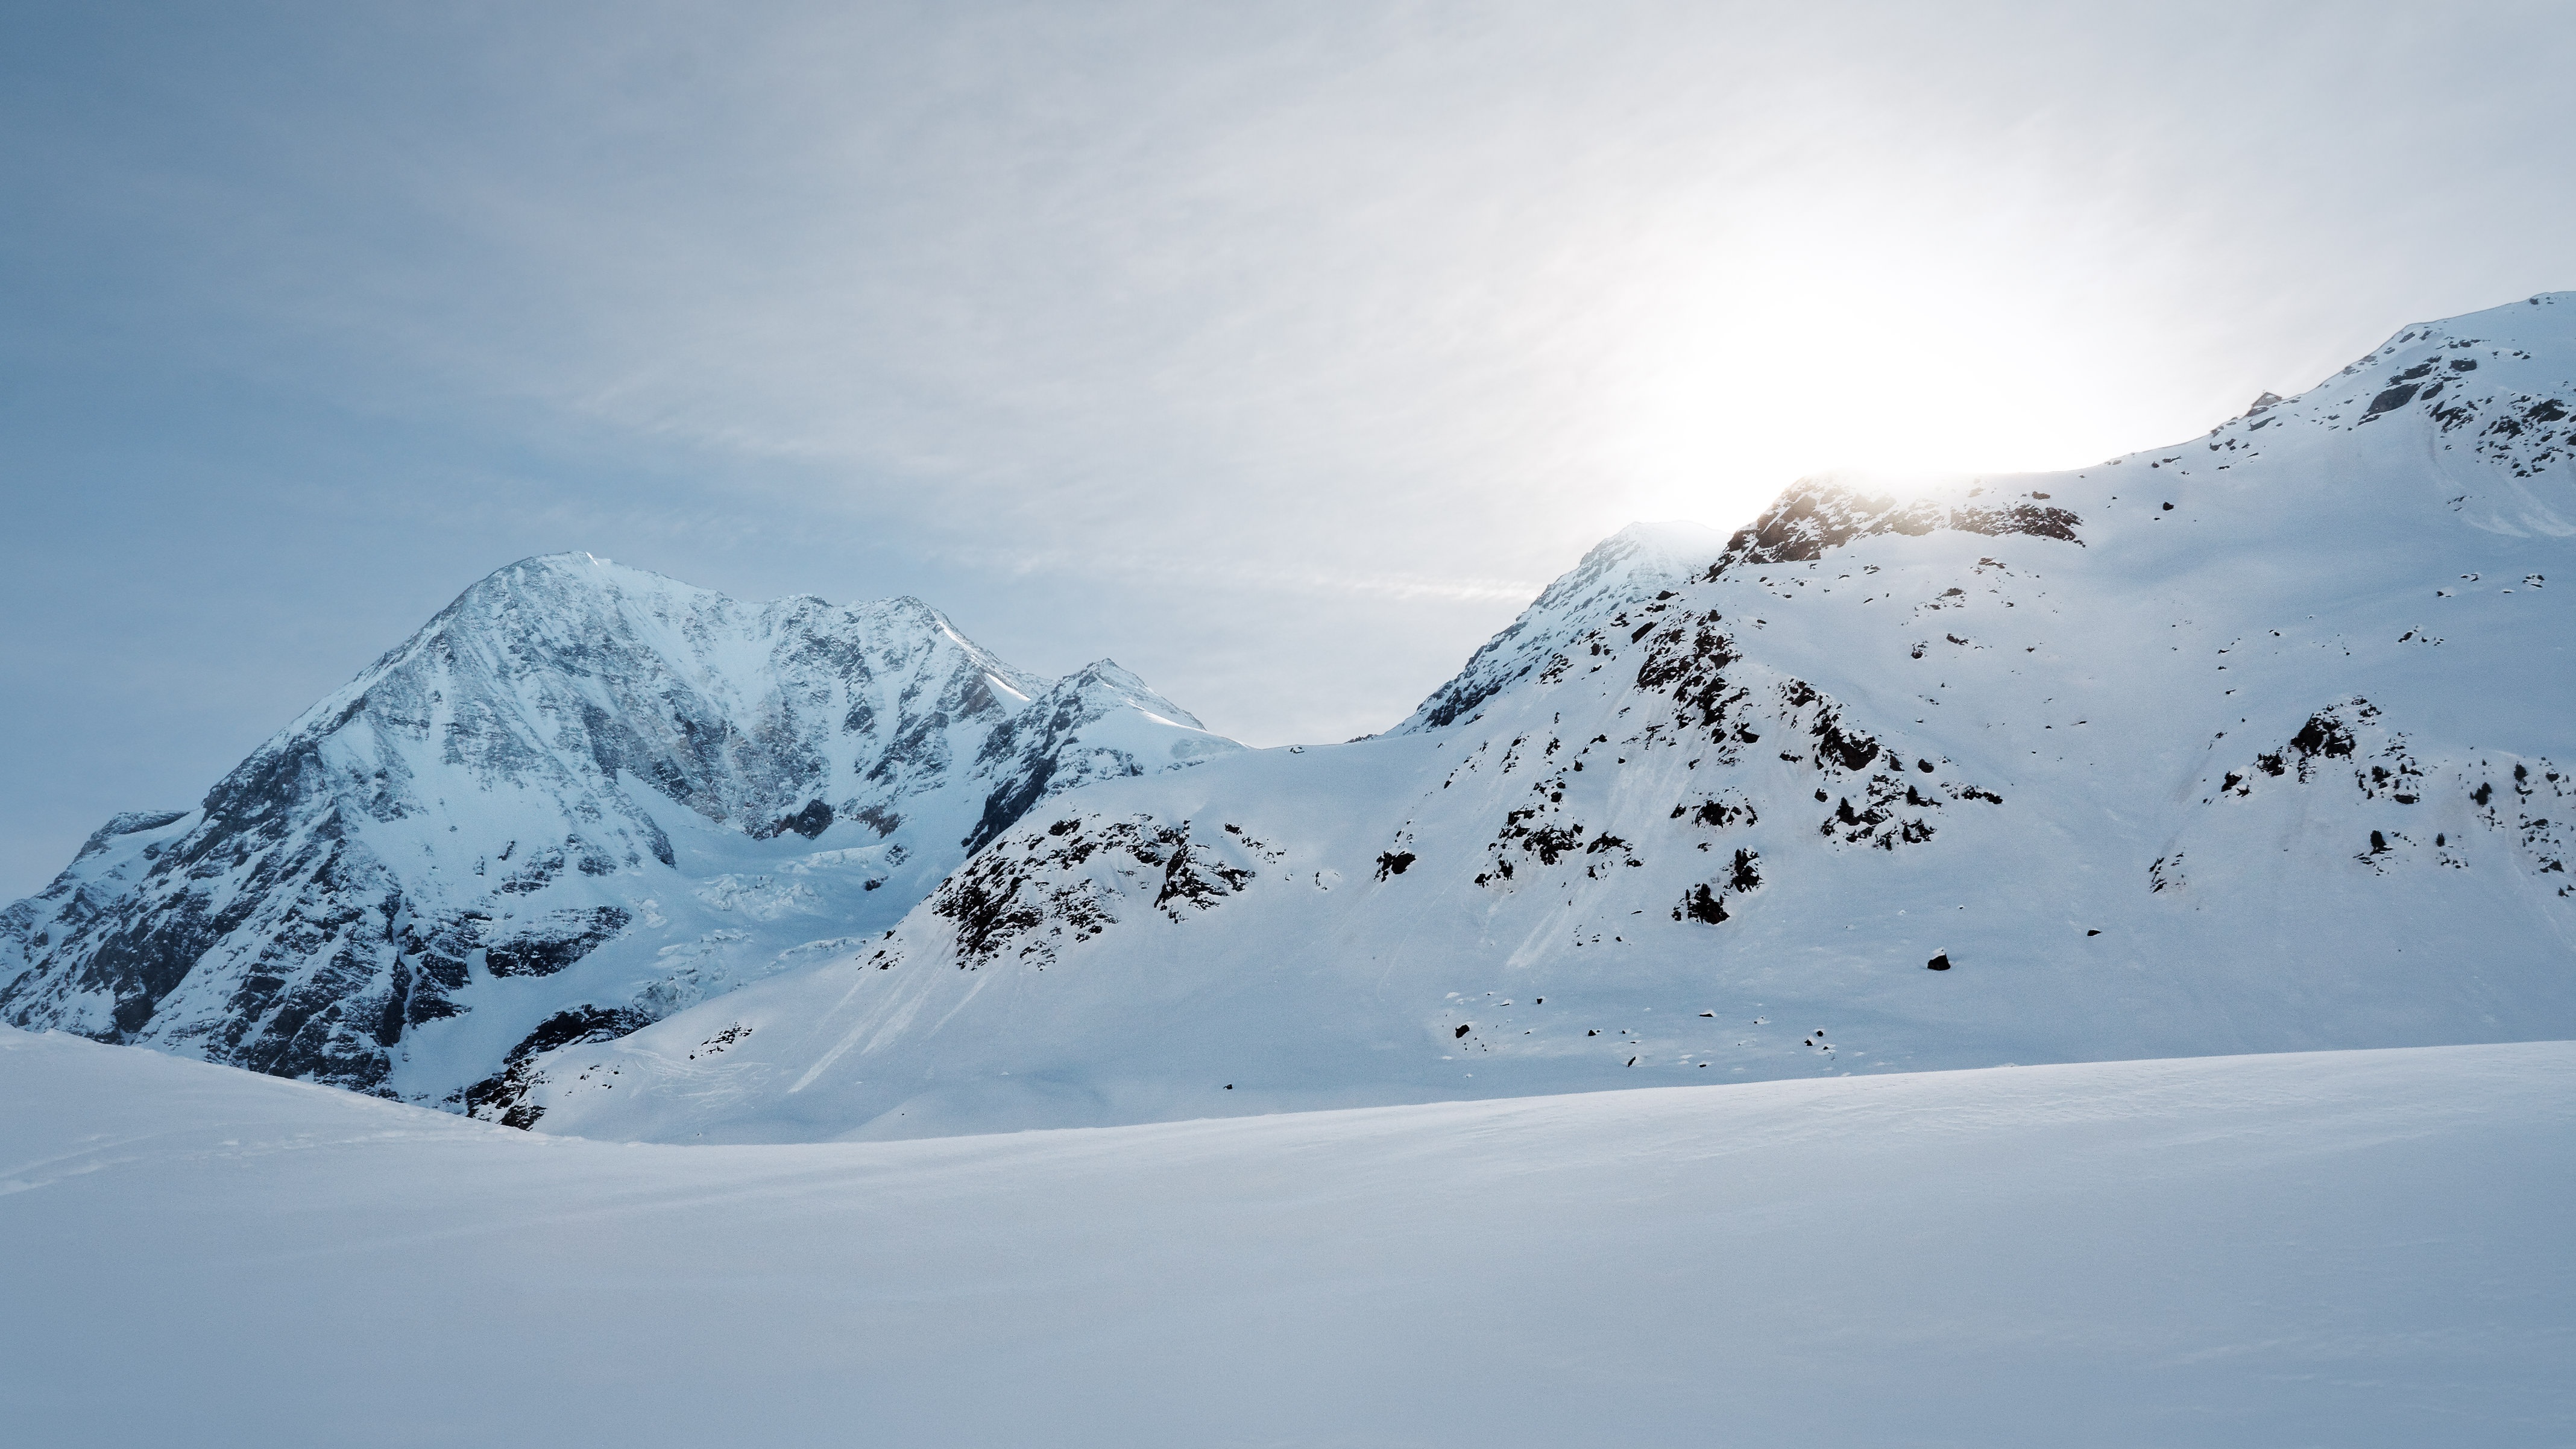
landscape, nature, mountain, snow, cold, winter, sky, peak, mountain range, daytime, high, weather, snowy, skiing, season, ridge, summit, mountain peak, winter sport, daylight, mountains, alps, ski, pinnacle, piste, freezing, landform, ski touring, snow capped mountains, ski mountaineering, ski equipment, sun glare, mountainous landforms, geological phenomenon